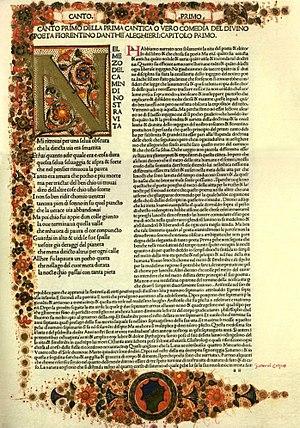
La Comédie ou la Divine Comédie est un poème de Dante Alighieri écrit en tercets enchaînés d'hendécasyllabes en langue vulgaire florentine. Composée, selon la critique, entre 1303 et 1321, la Commedia est l'œuvre de Dante la plus célèbre et l'un des plus importants témoignages de la civilisation médiévale. Connue et étudiée dans le monde entier, elle est tenue pour l'un des chefs-d'œuvre de la littérature.
Le maltais est une langue chamito-sémitique de la famille des langues sémitiques. Elle est rattachée à l'arabe maghrébin. Elle est la seule langue nationale de Malte et, avec l’anglais, une des deux langues officielles du pays ; il est aussi une des 24 langues officielles de l'Union européenne, la seule qui soit sémitique. C'est l'unique langue sémitique qui soit principalement transcrite sous sa forme officielle à l'aide d'un alphabet basé sur l'alphabet latin, enrichi cependant de diacritiques comme le point suscrit ou la barre inscrite.